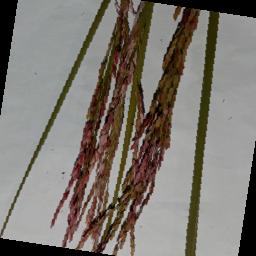
Label: Rice___Neck_Blast